Marcus P. Miller

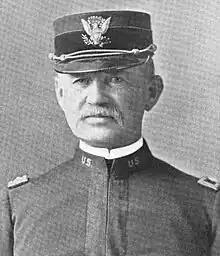
"Munsey's Magazine", April 1899

Marcus Peter Miller (March 27, 1835 – December 11, 1906) was a career officer in the United States Army. A Union Army veteran of the American Civil War and a U.S. Army veteran of the American Indian Wars, Spanish–American War, and Philippine–American War, he served from 1858 to 1899, attained the rank of brigadier general, and was commended for gallantry during several Civil War battles, the Modoc War, Nez Perce War, and the Iloilo campaign of the Philippine–American War.